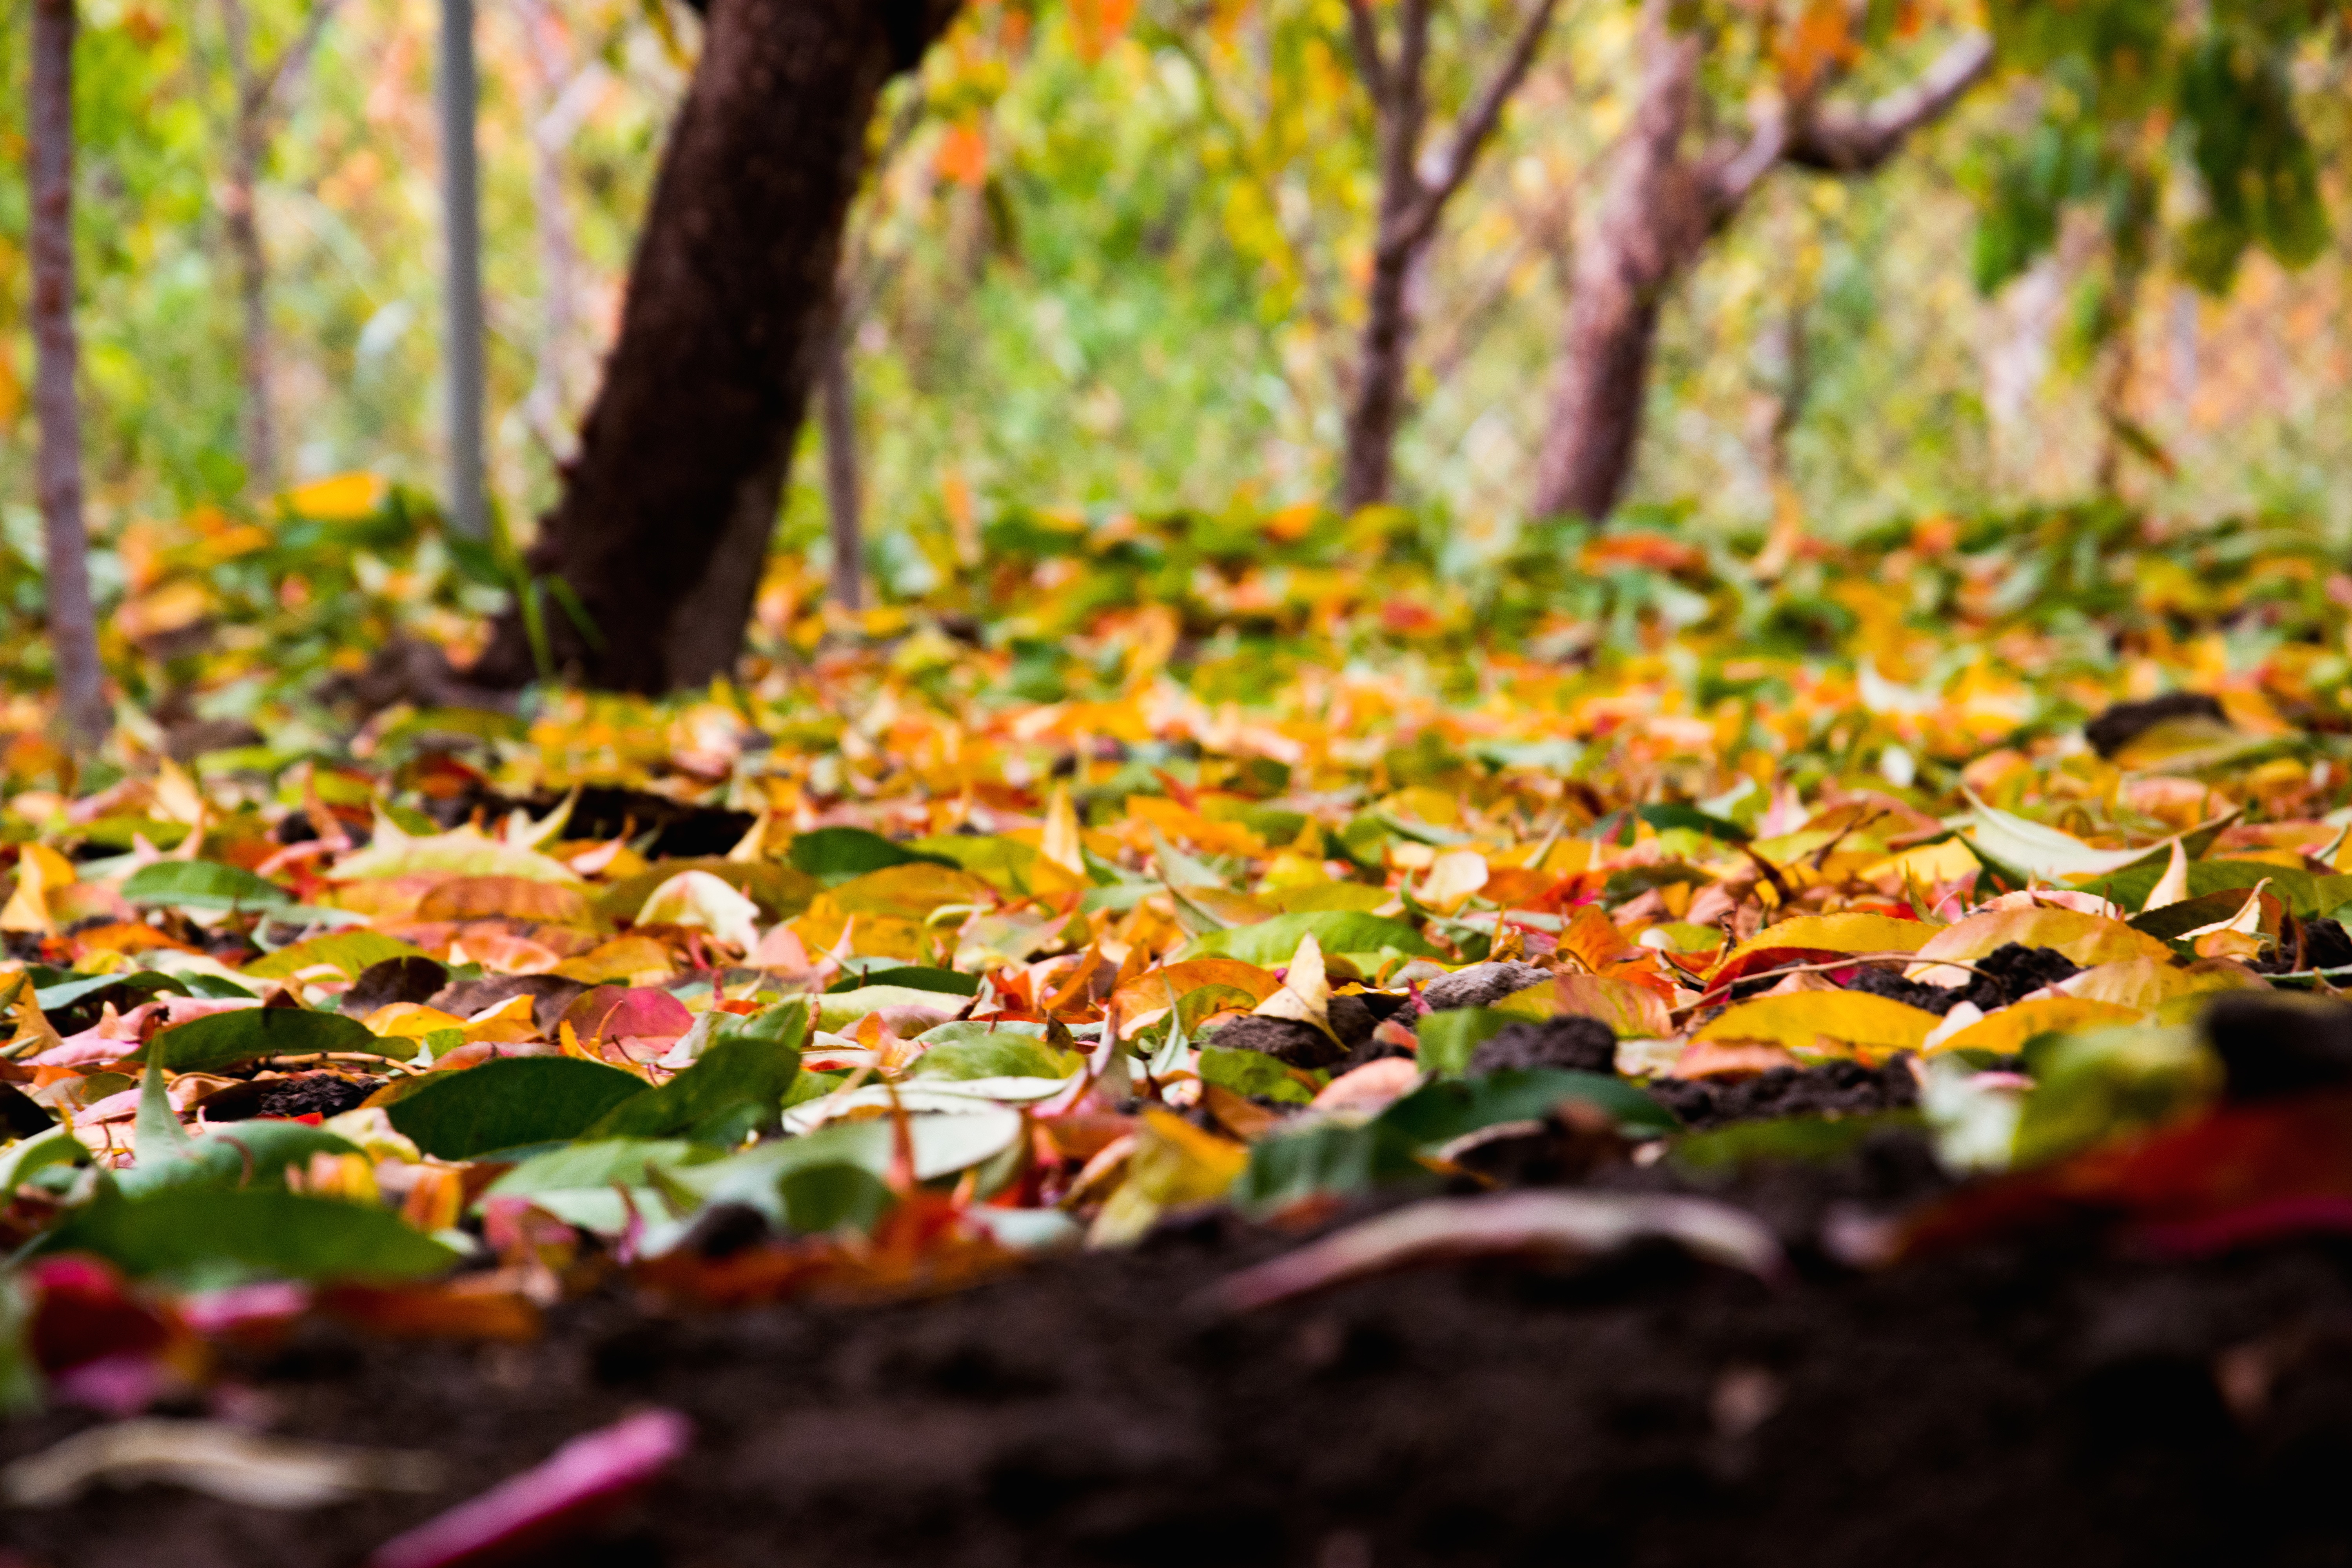
tree, nature, forest, branch, plant, sunlight, leaf, flower, green, autumn, soil, botany, flora, season, maple tree, deciduous, woodland, woody plant